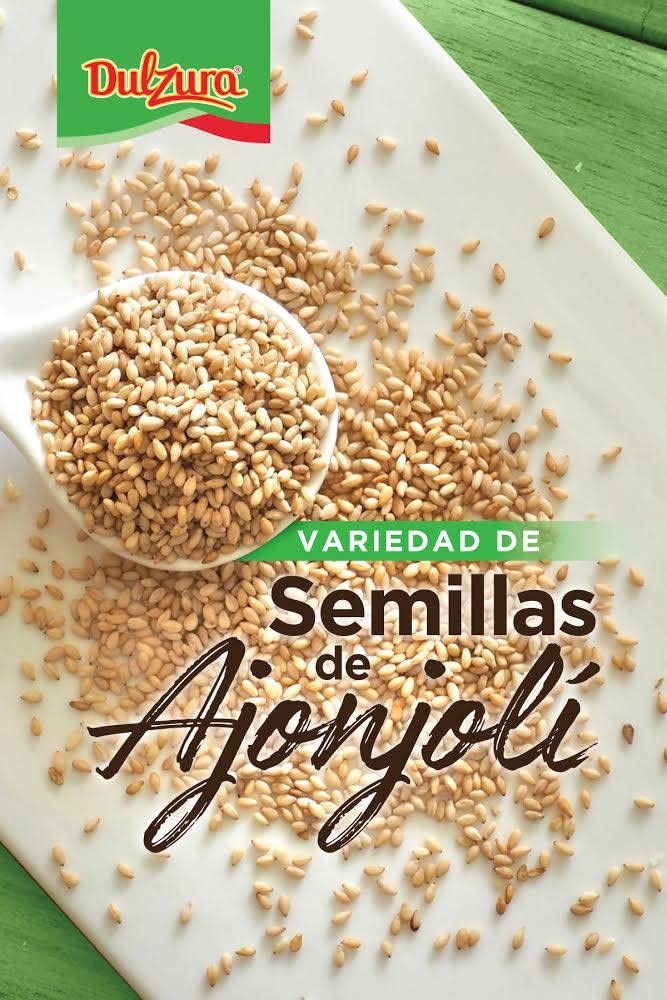
Item Name: Dulzura Borincana Natural Sesame Seeds, 16 Ounce Resealable Pouch
Value: 16.0
Unit: Ounce

Price: 19.98